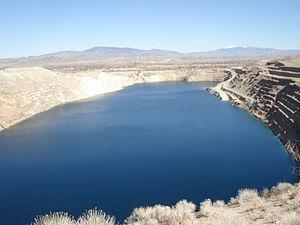
Voici une liste de mines situées aux États-Unis.
La mine d'Anaconda est une ancienne mine à ciel ouvert de cuivre située dans le Comté de Lyon au Nevada. La mine a commencé sa production en 1952, après une première phase de production commencée dès 1918, et voit celle-ci s'arrêter en 1978.
Voici une liste de mines de cuivre, triée en fonction du nom de la mine et de sa localisation. Elle est classée par défaut par ordre alphabétique de pays.